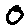
Label: 0